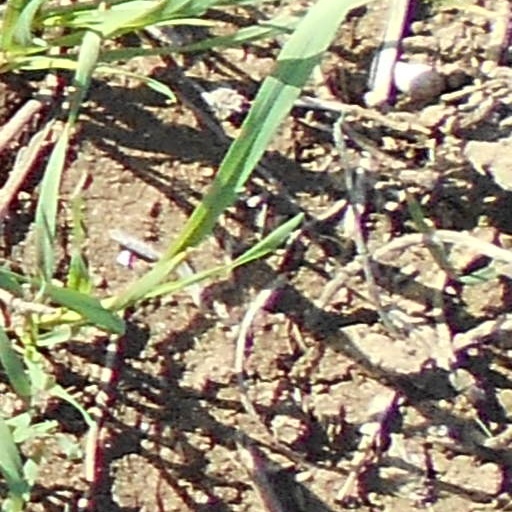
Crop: wheat